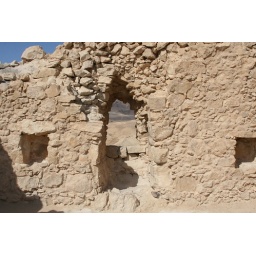
Masada wall window over looking Roman camps